Richard Childress Racing

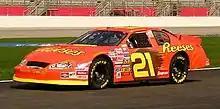
Brandon Miller in the No. 21 at Atlanta Motor Speedway in 2005

The No. 3 car returned for one race in 2022. The car was driven by Jeffrey Earnhardt. He finished the race in a career-best second place.